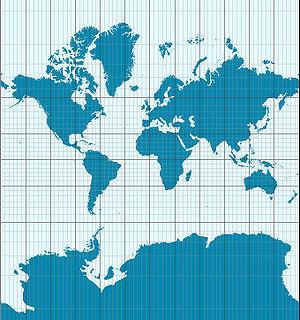
Gerard De Kremer, connu dans la République des Lettres sous son nom latinisé de Gerardus Mercator et dans les livres français sous celui de Gérard Mercator, né le 5 mars 1512 à Rupelmonde et mort le 2 décembre 1594 à Duisbourg, est un mathématicien, géographe et cartographe flamand, inventeur de la projection cartographique qui porte son nom.